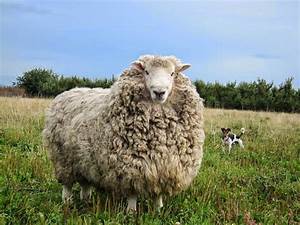
Label: sheep